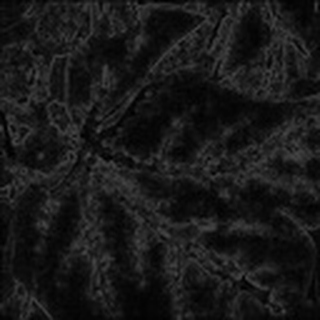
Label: cotton_bacterial_blight